William H. Hatch House

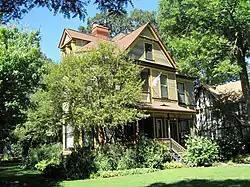

The William H. Hatch House is a historic house at 306 Keystone Avenue Keystone Avenue in River Forest, Illinois. Grain trader William H. Hatch built the house for his family in 1882, early in the village's development and two years after its incorporation. The house has a Queen Anne style design, a popular choice both locally and nationally at the time. The design includes three spindlework porches, a tower at the southeast corner, and a shingled gable atop the front and rear facades. The emphasis on spindlework, while common in early Queen Anne designs, is unusual among examples of the style in River Forest.